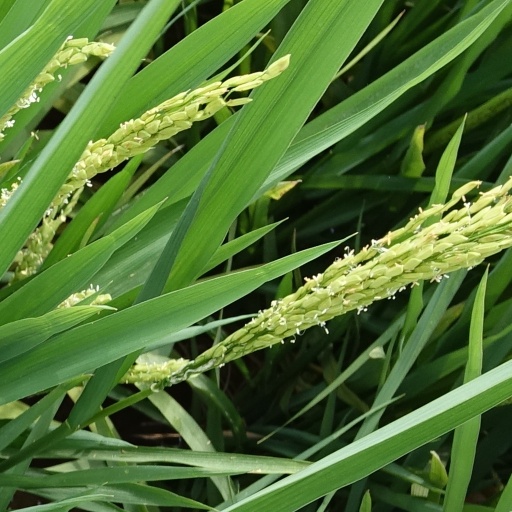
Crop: rice